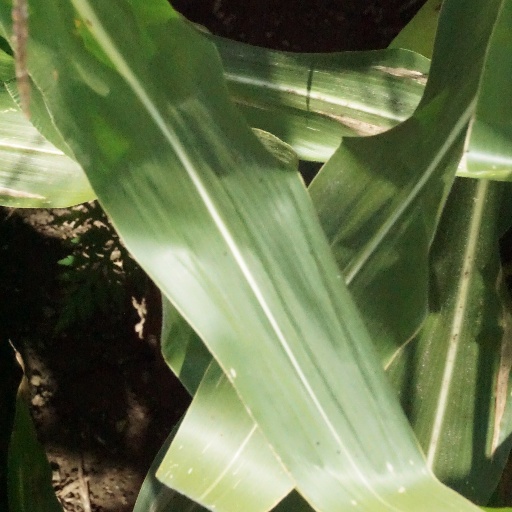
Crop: maize; corn